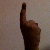
The image shows a hand gesture representing the number 1 in Indian Sign Language.